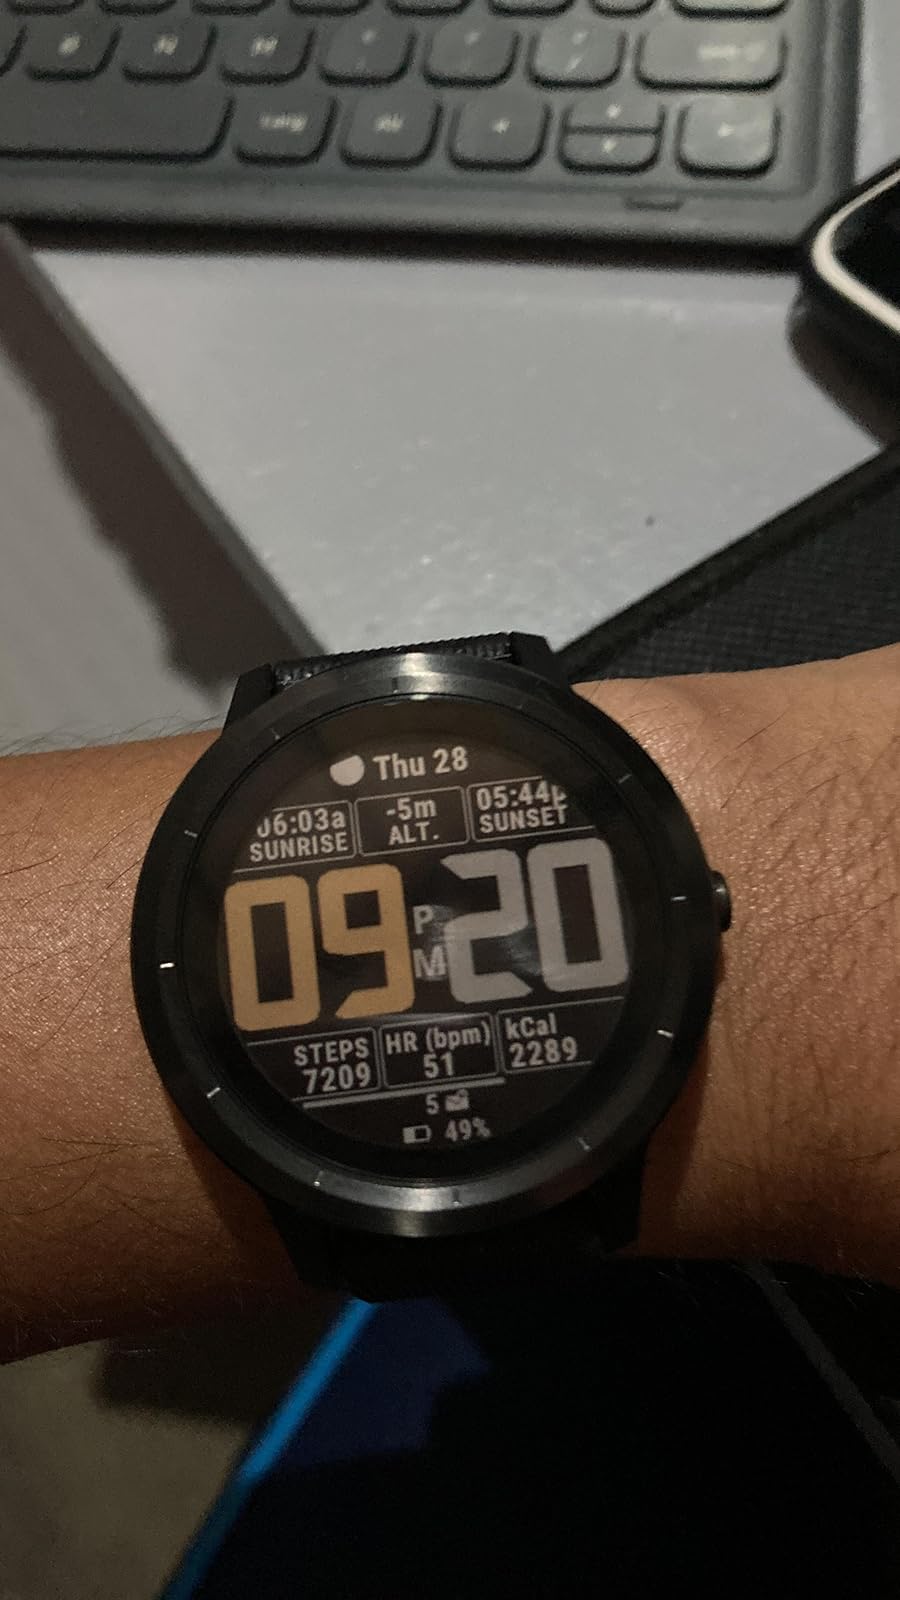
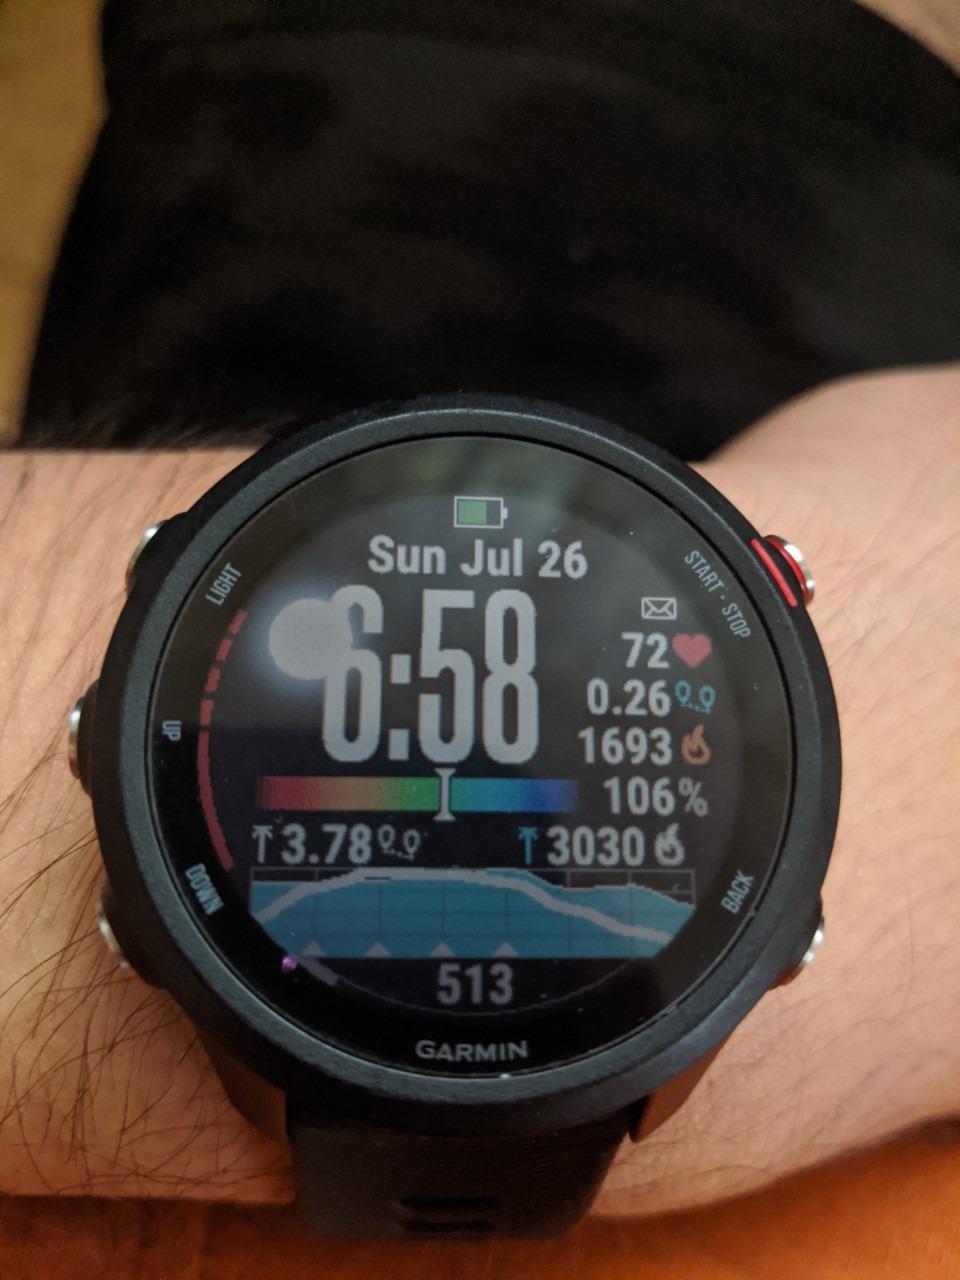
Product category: smartwatch
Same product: no